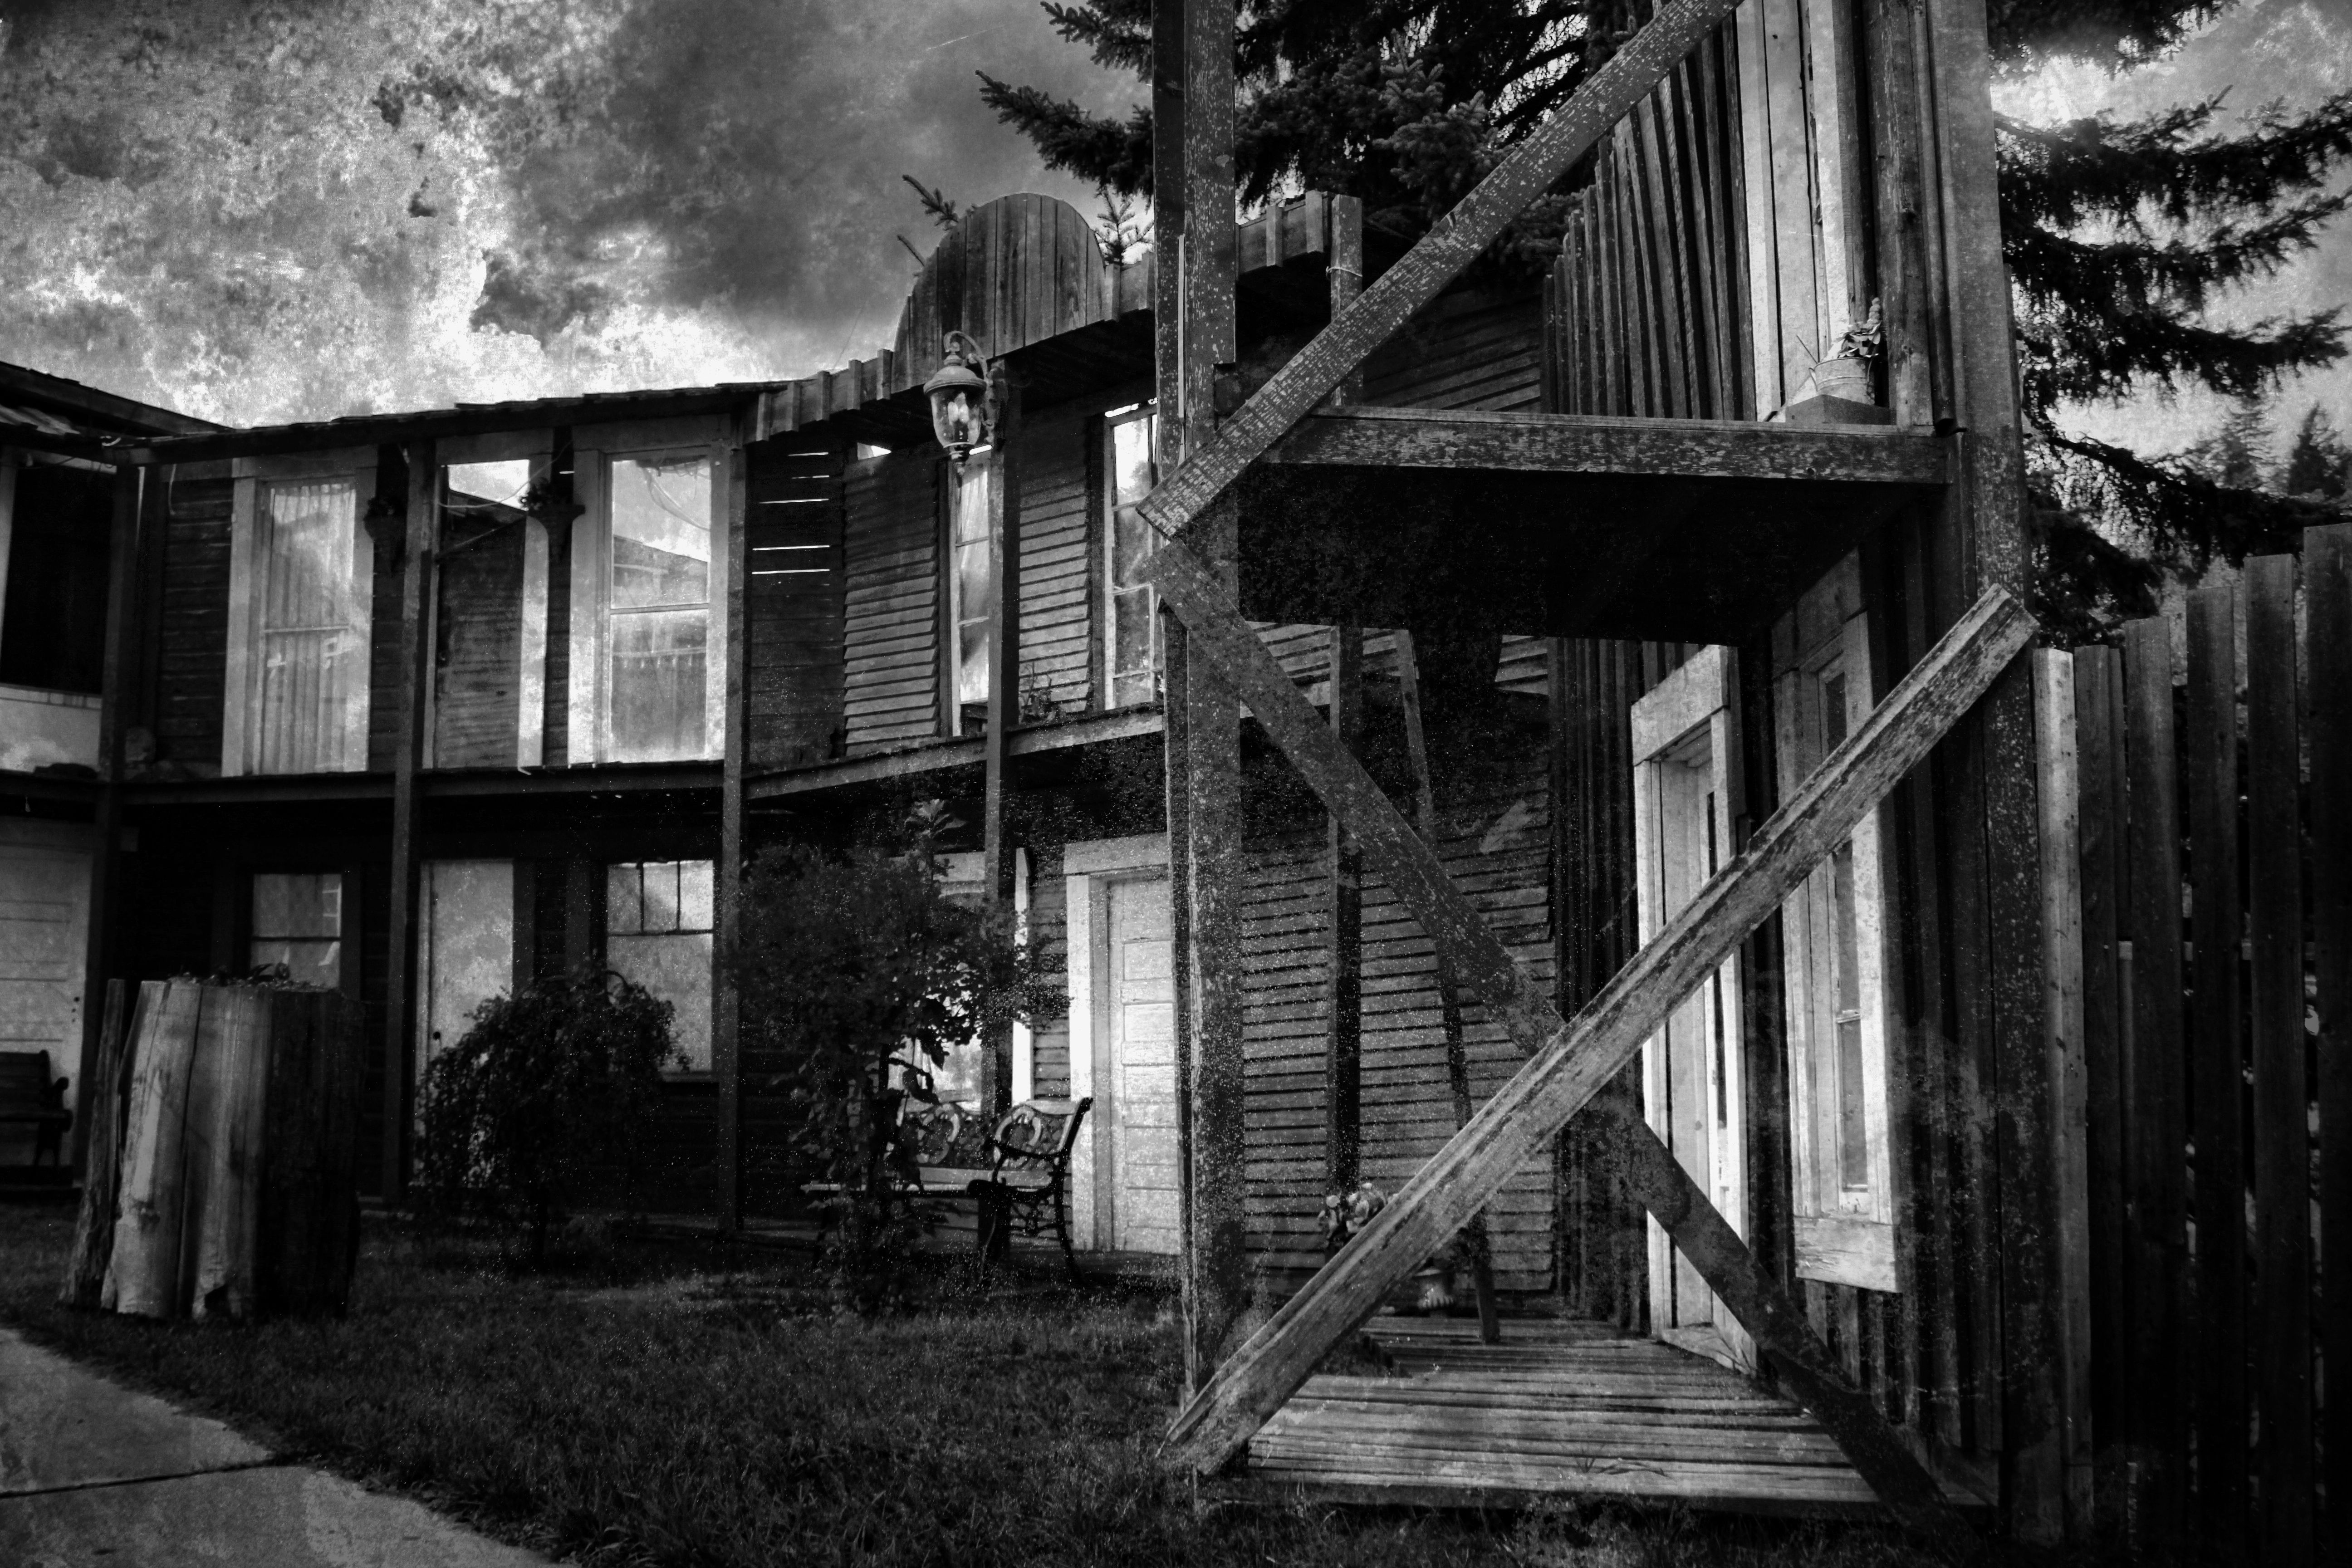
light, black and white, wood, road, white, street, night, photography, house, alley, darkness, black, monochrome, bw, blackandwhite, canada, photograph, britishcolumbia, bc, contrasts, kootenays, greenwood, urban area, monochrome photography, film noir